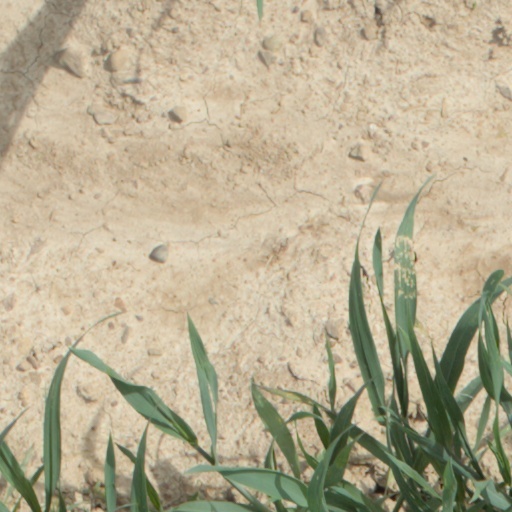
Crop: wheat